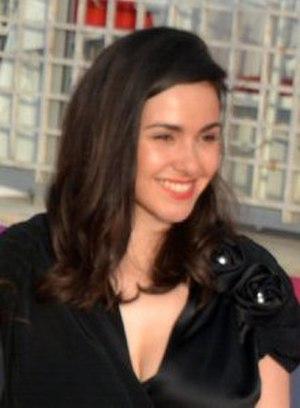
Alice Vial au festival du film de Cabourg